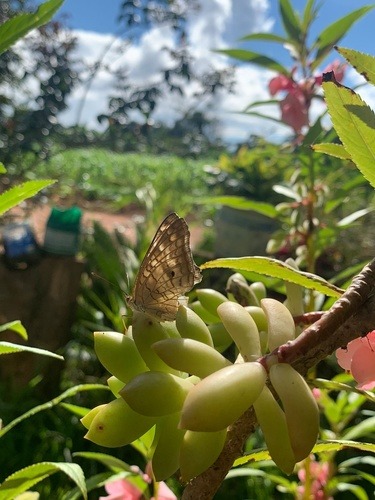
Scientific name: Anartia jatrophae
Common name: White peacock
Family: Nymphalidae
Order: Lepidoptera
Pollinator type: Primary pollinator
Habitat: Gardens, parks, and open areas
Geographic range: Southern United States to Argentina
Conservation status: Least Concern